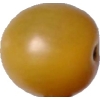
Label: tomato_cherry_yellow